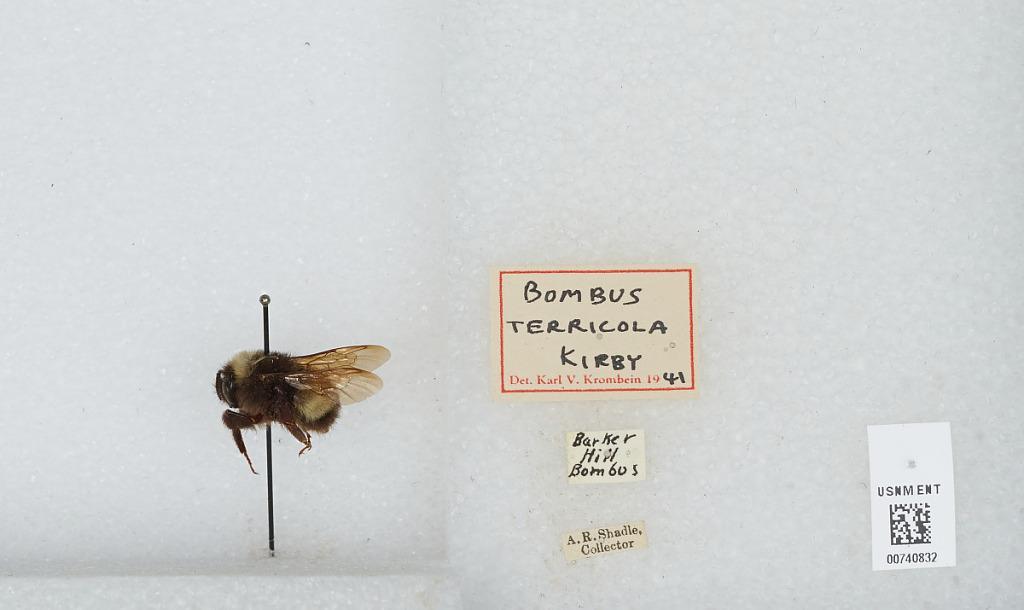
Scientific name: Bombus (Bombus) terricola Kirby
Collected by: A. Shadle
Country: United States
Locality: Barker Hill
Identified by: Krombein, Karl V.